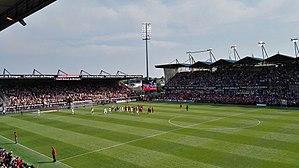
EAG - Strasbourg
L'En Avant Guingamp est un club de football français, fondé en 1912, par Pierre Deschamps, à Guingamp, en Bretagne. L'équipe professionnelle masculine évolue actuellement en Ligue 2 et l'équipe féminine en Division 1.